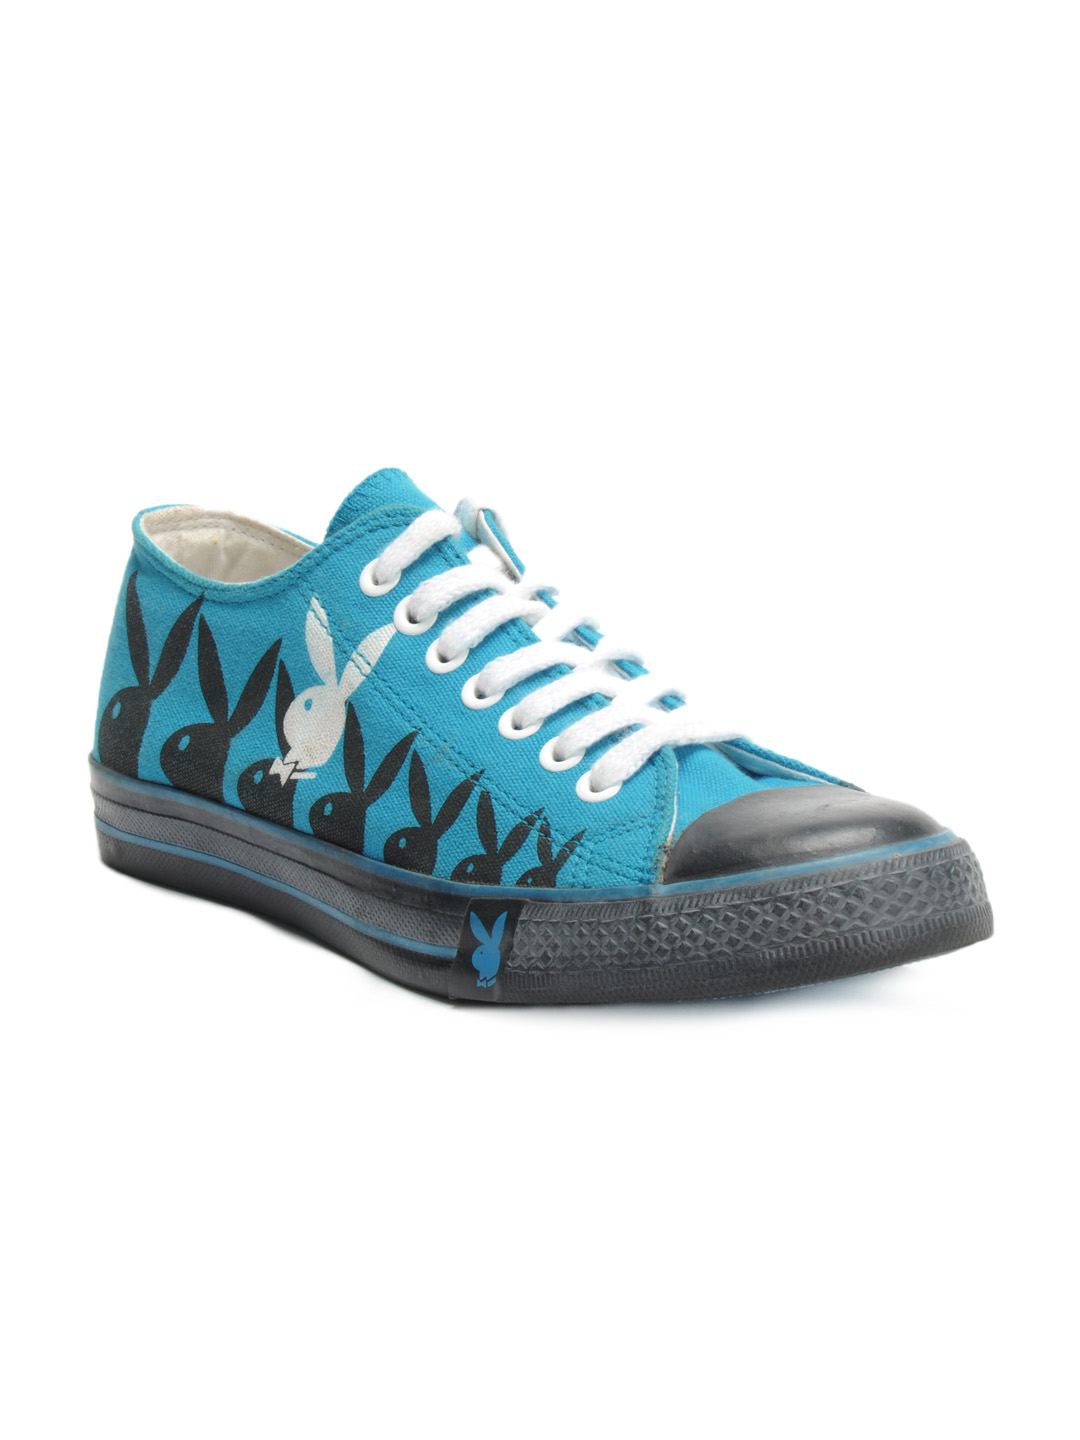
Playboy Men Blue Canvas Shoes
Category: Footwear / Shoes / Casual Shoes
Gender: Men
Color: Blue
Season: Summer 2013
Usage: Casual